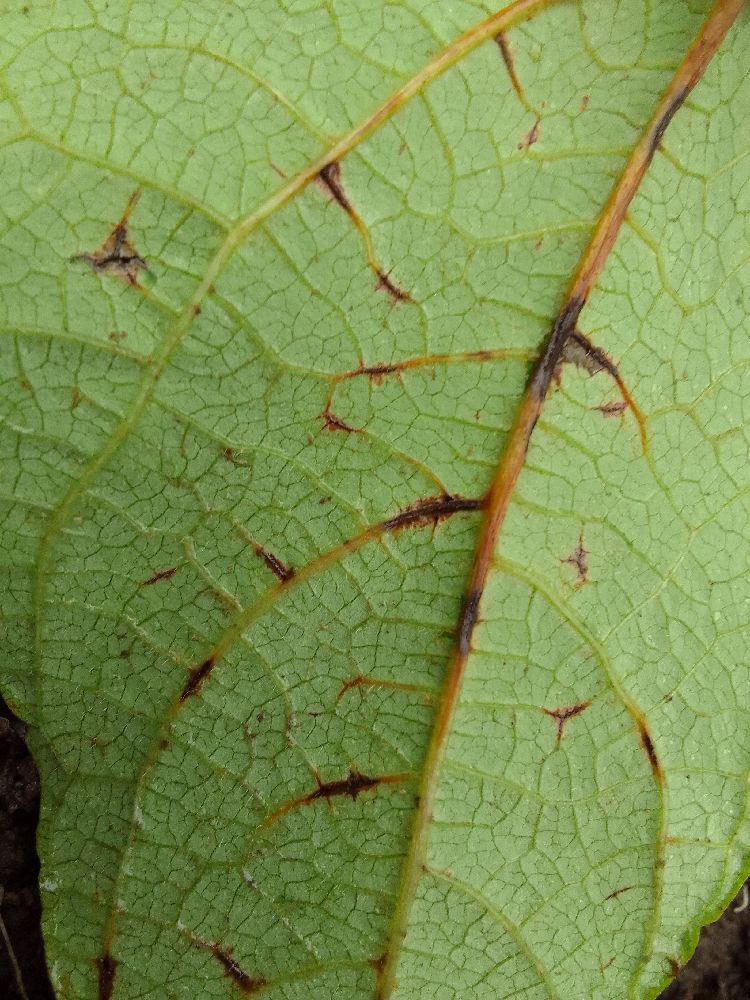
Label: anthracnose